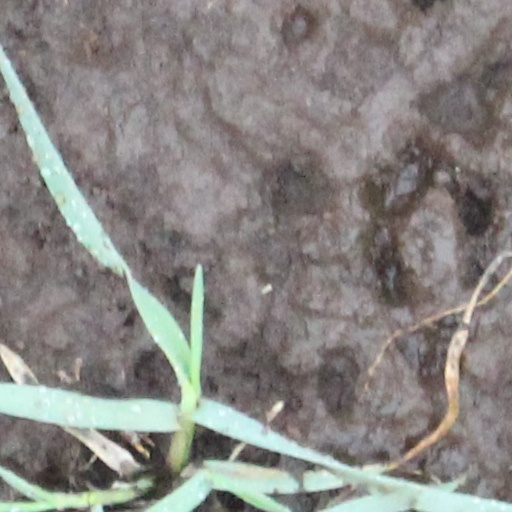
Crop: wheat